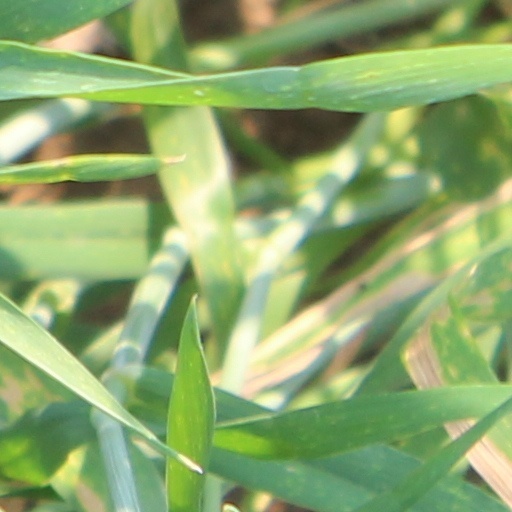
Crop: wheat